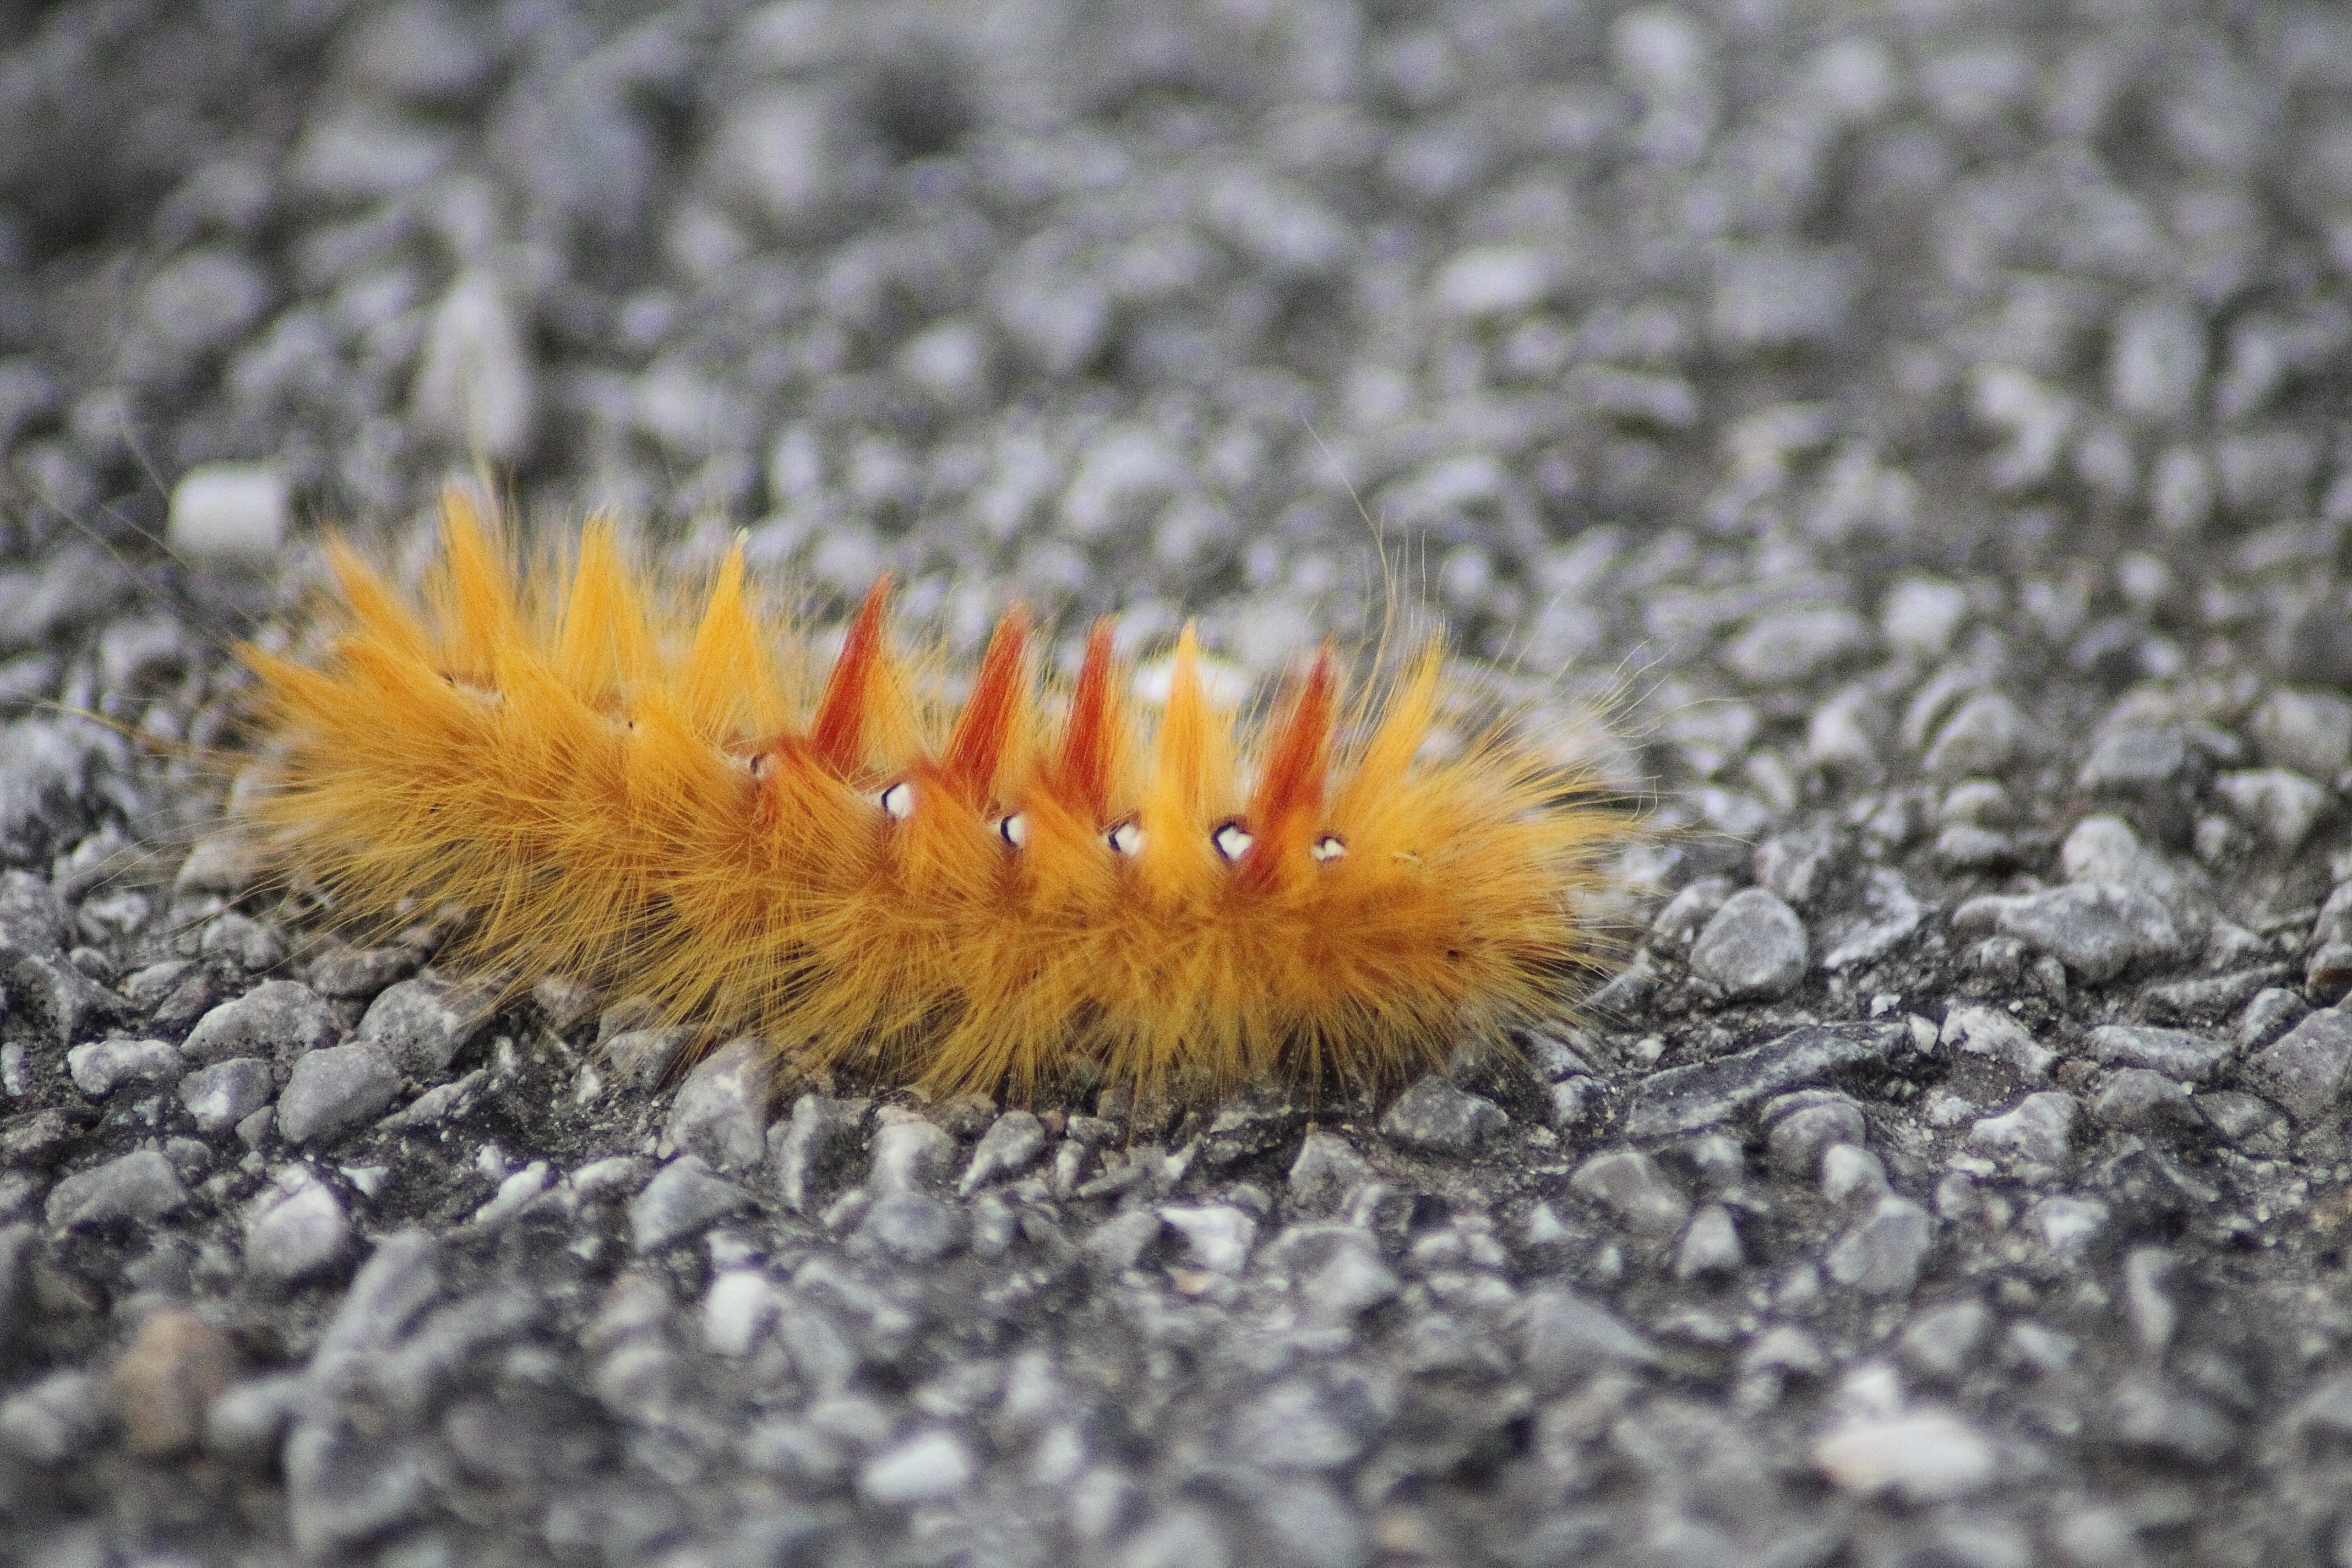
caterpillar, insect, invertebrate, larva, organism, close up, arthropod, moths and butterflies, plant, macro photography, wildlife, emperor moths, lymantriidae